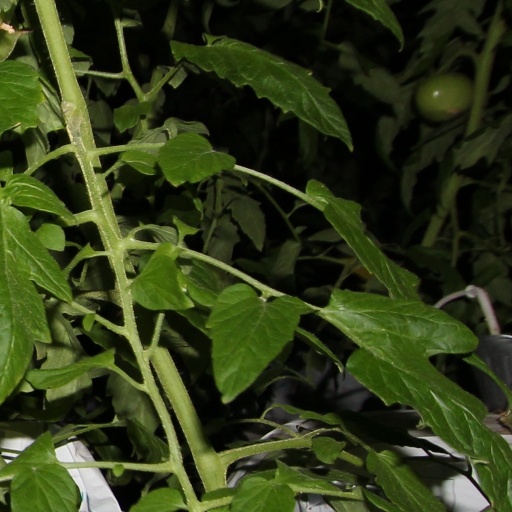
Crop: tomato